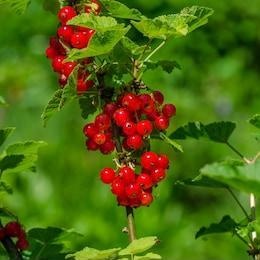
Label: redcurrant